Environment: real
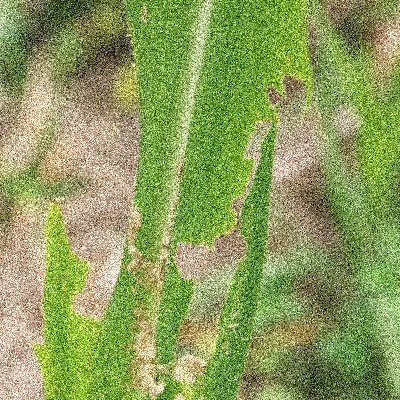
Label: fall_armyworm